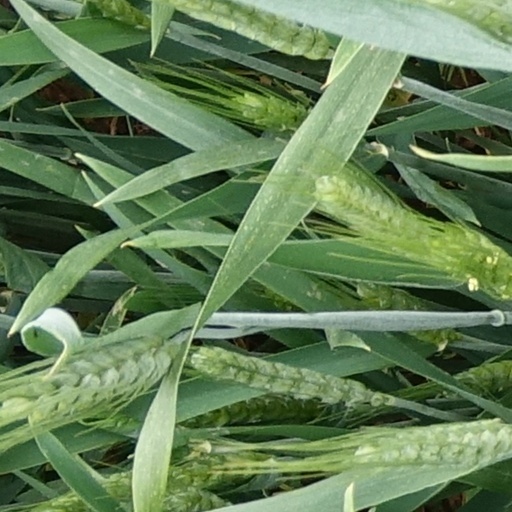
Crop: wheat